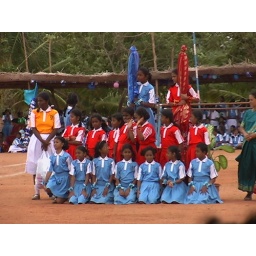
Monica is standing 2nd from the left in red uniform